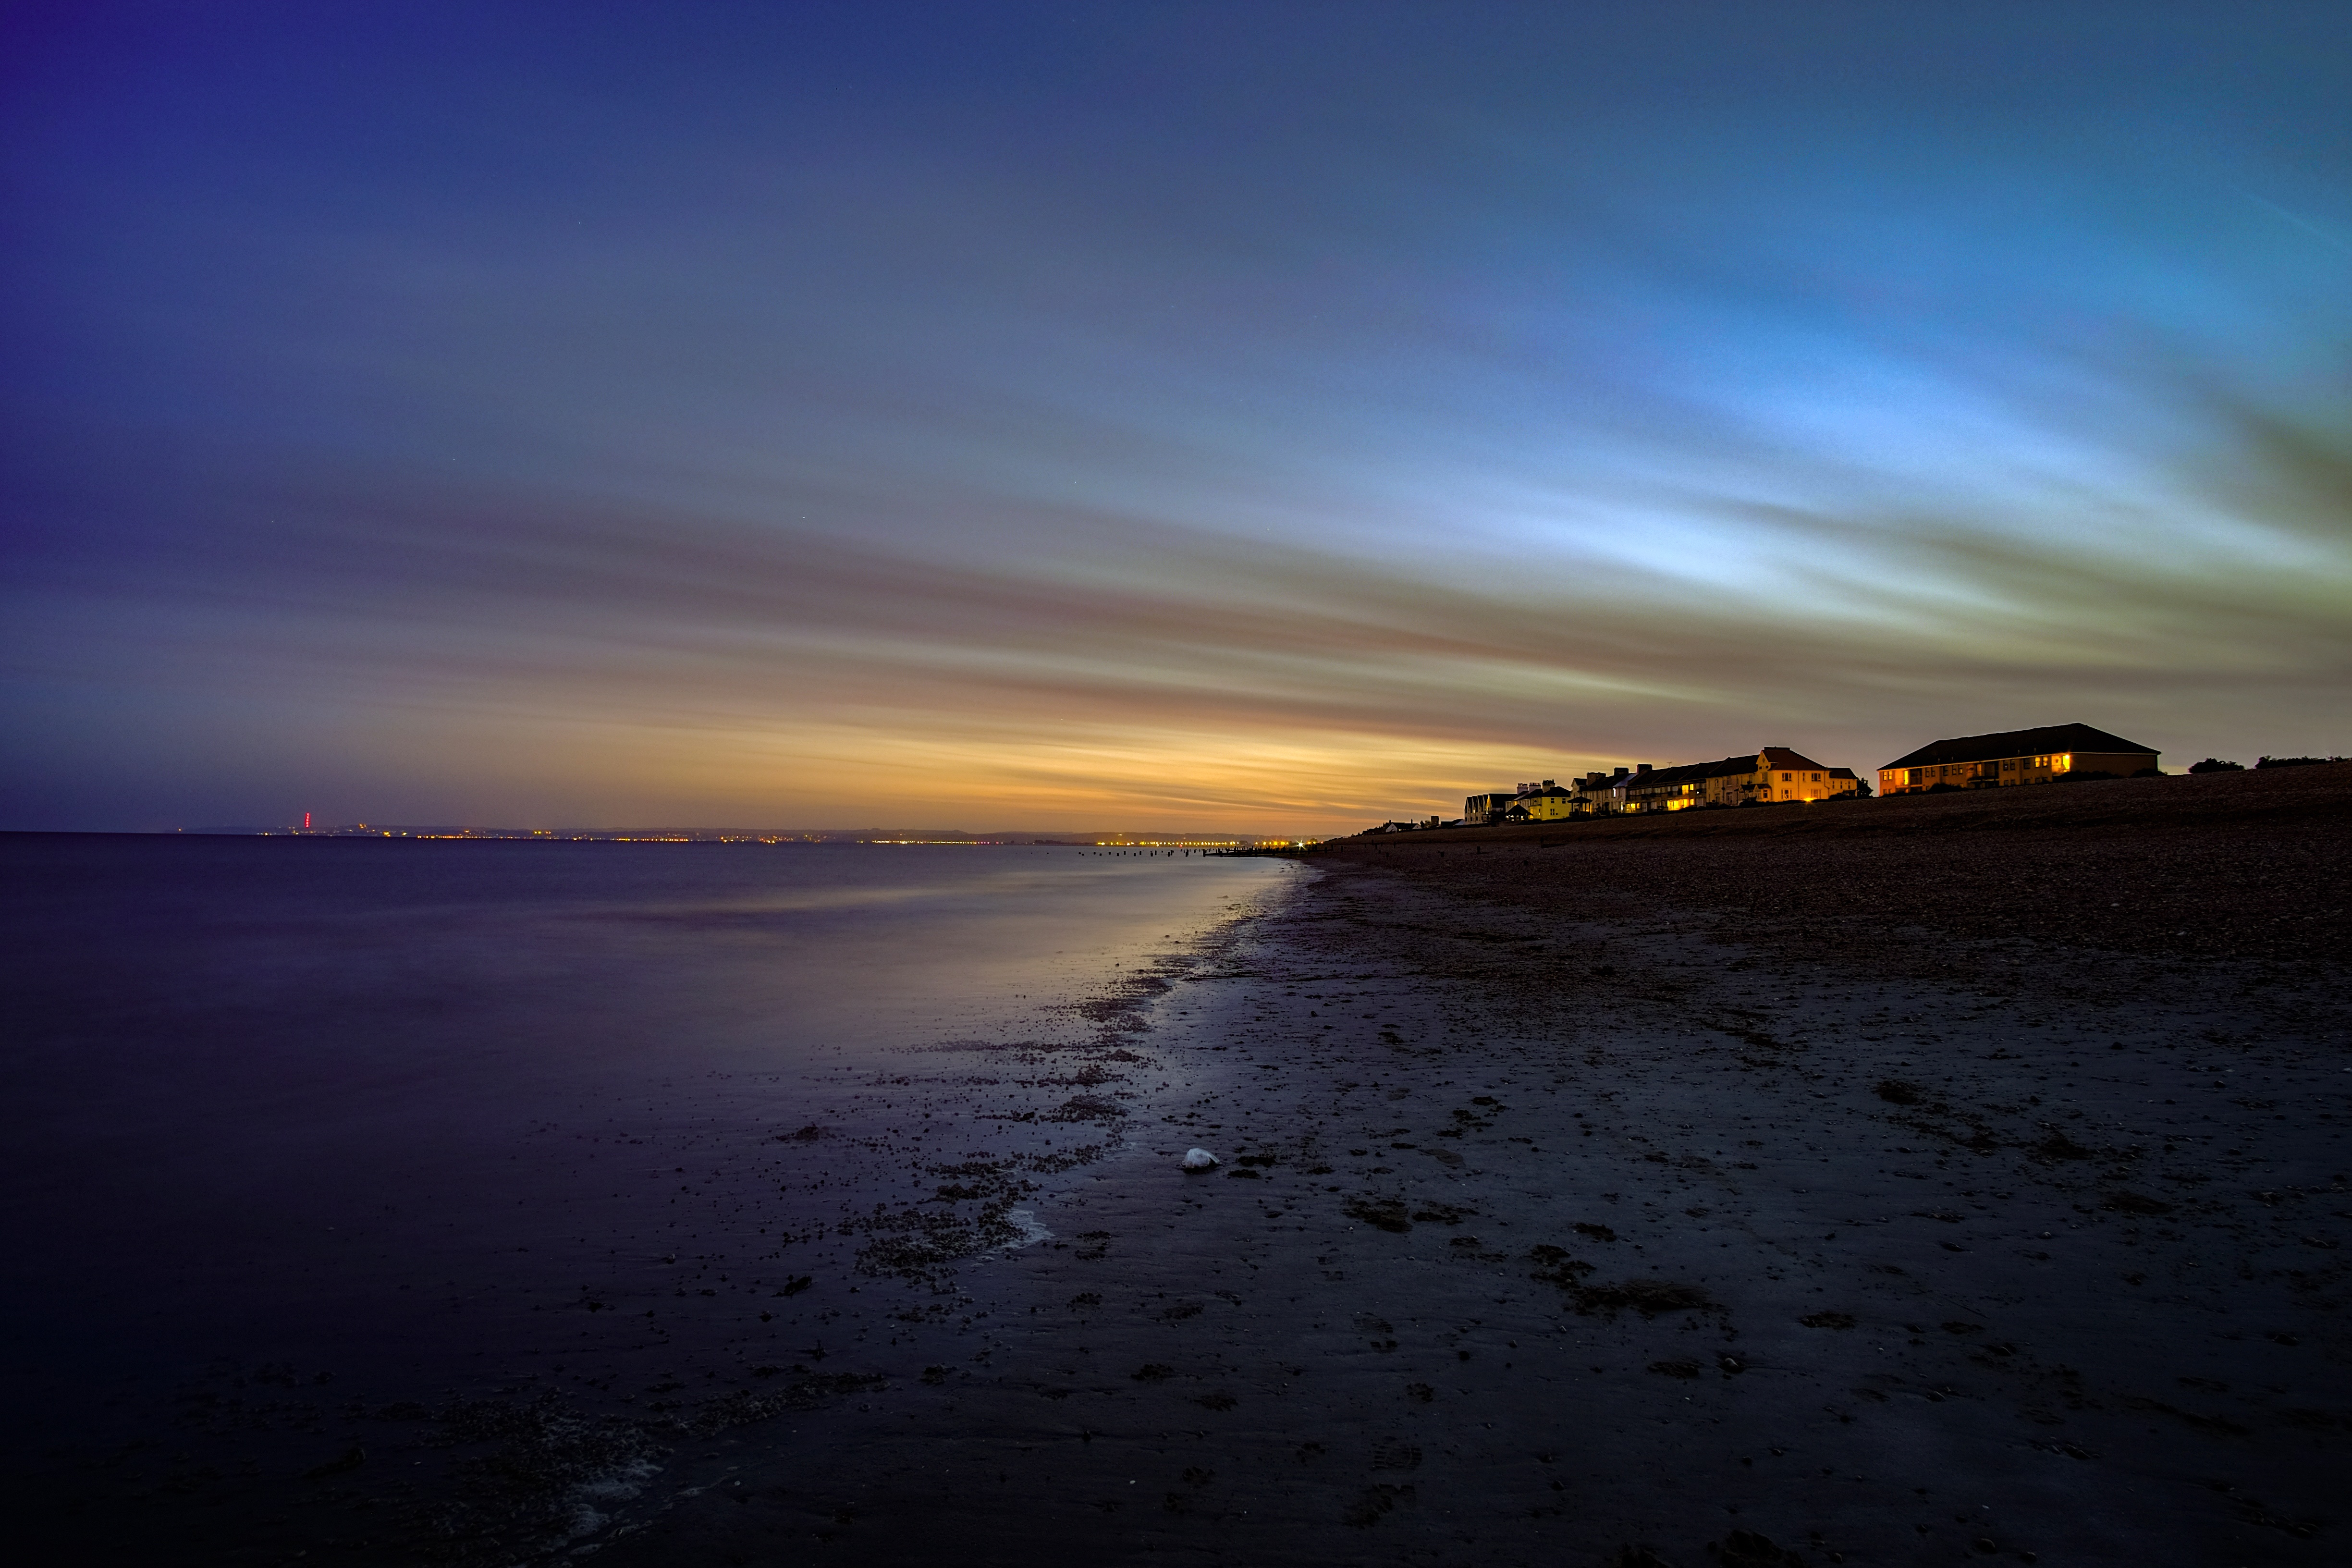
beach, sea, coast, ocean, horizon, cloud, sky, sun, sunrise, sunset, sunlight, morning, shore, wave, dawn, dusk, evening, reflection, bay, body of water, afterglow, wind wave